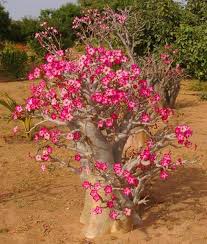
Waaw kay garab gii daa mel ag guy la may nuróol waaye guy moom dama koo xamewul ay tóor-tóor yi mel nii nekk ci àll bu nëtëx bu bari lool ay garab.